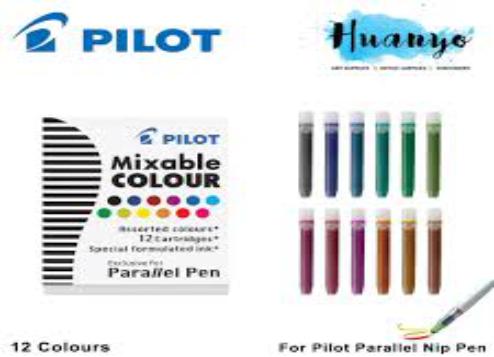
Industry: Necessities